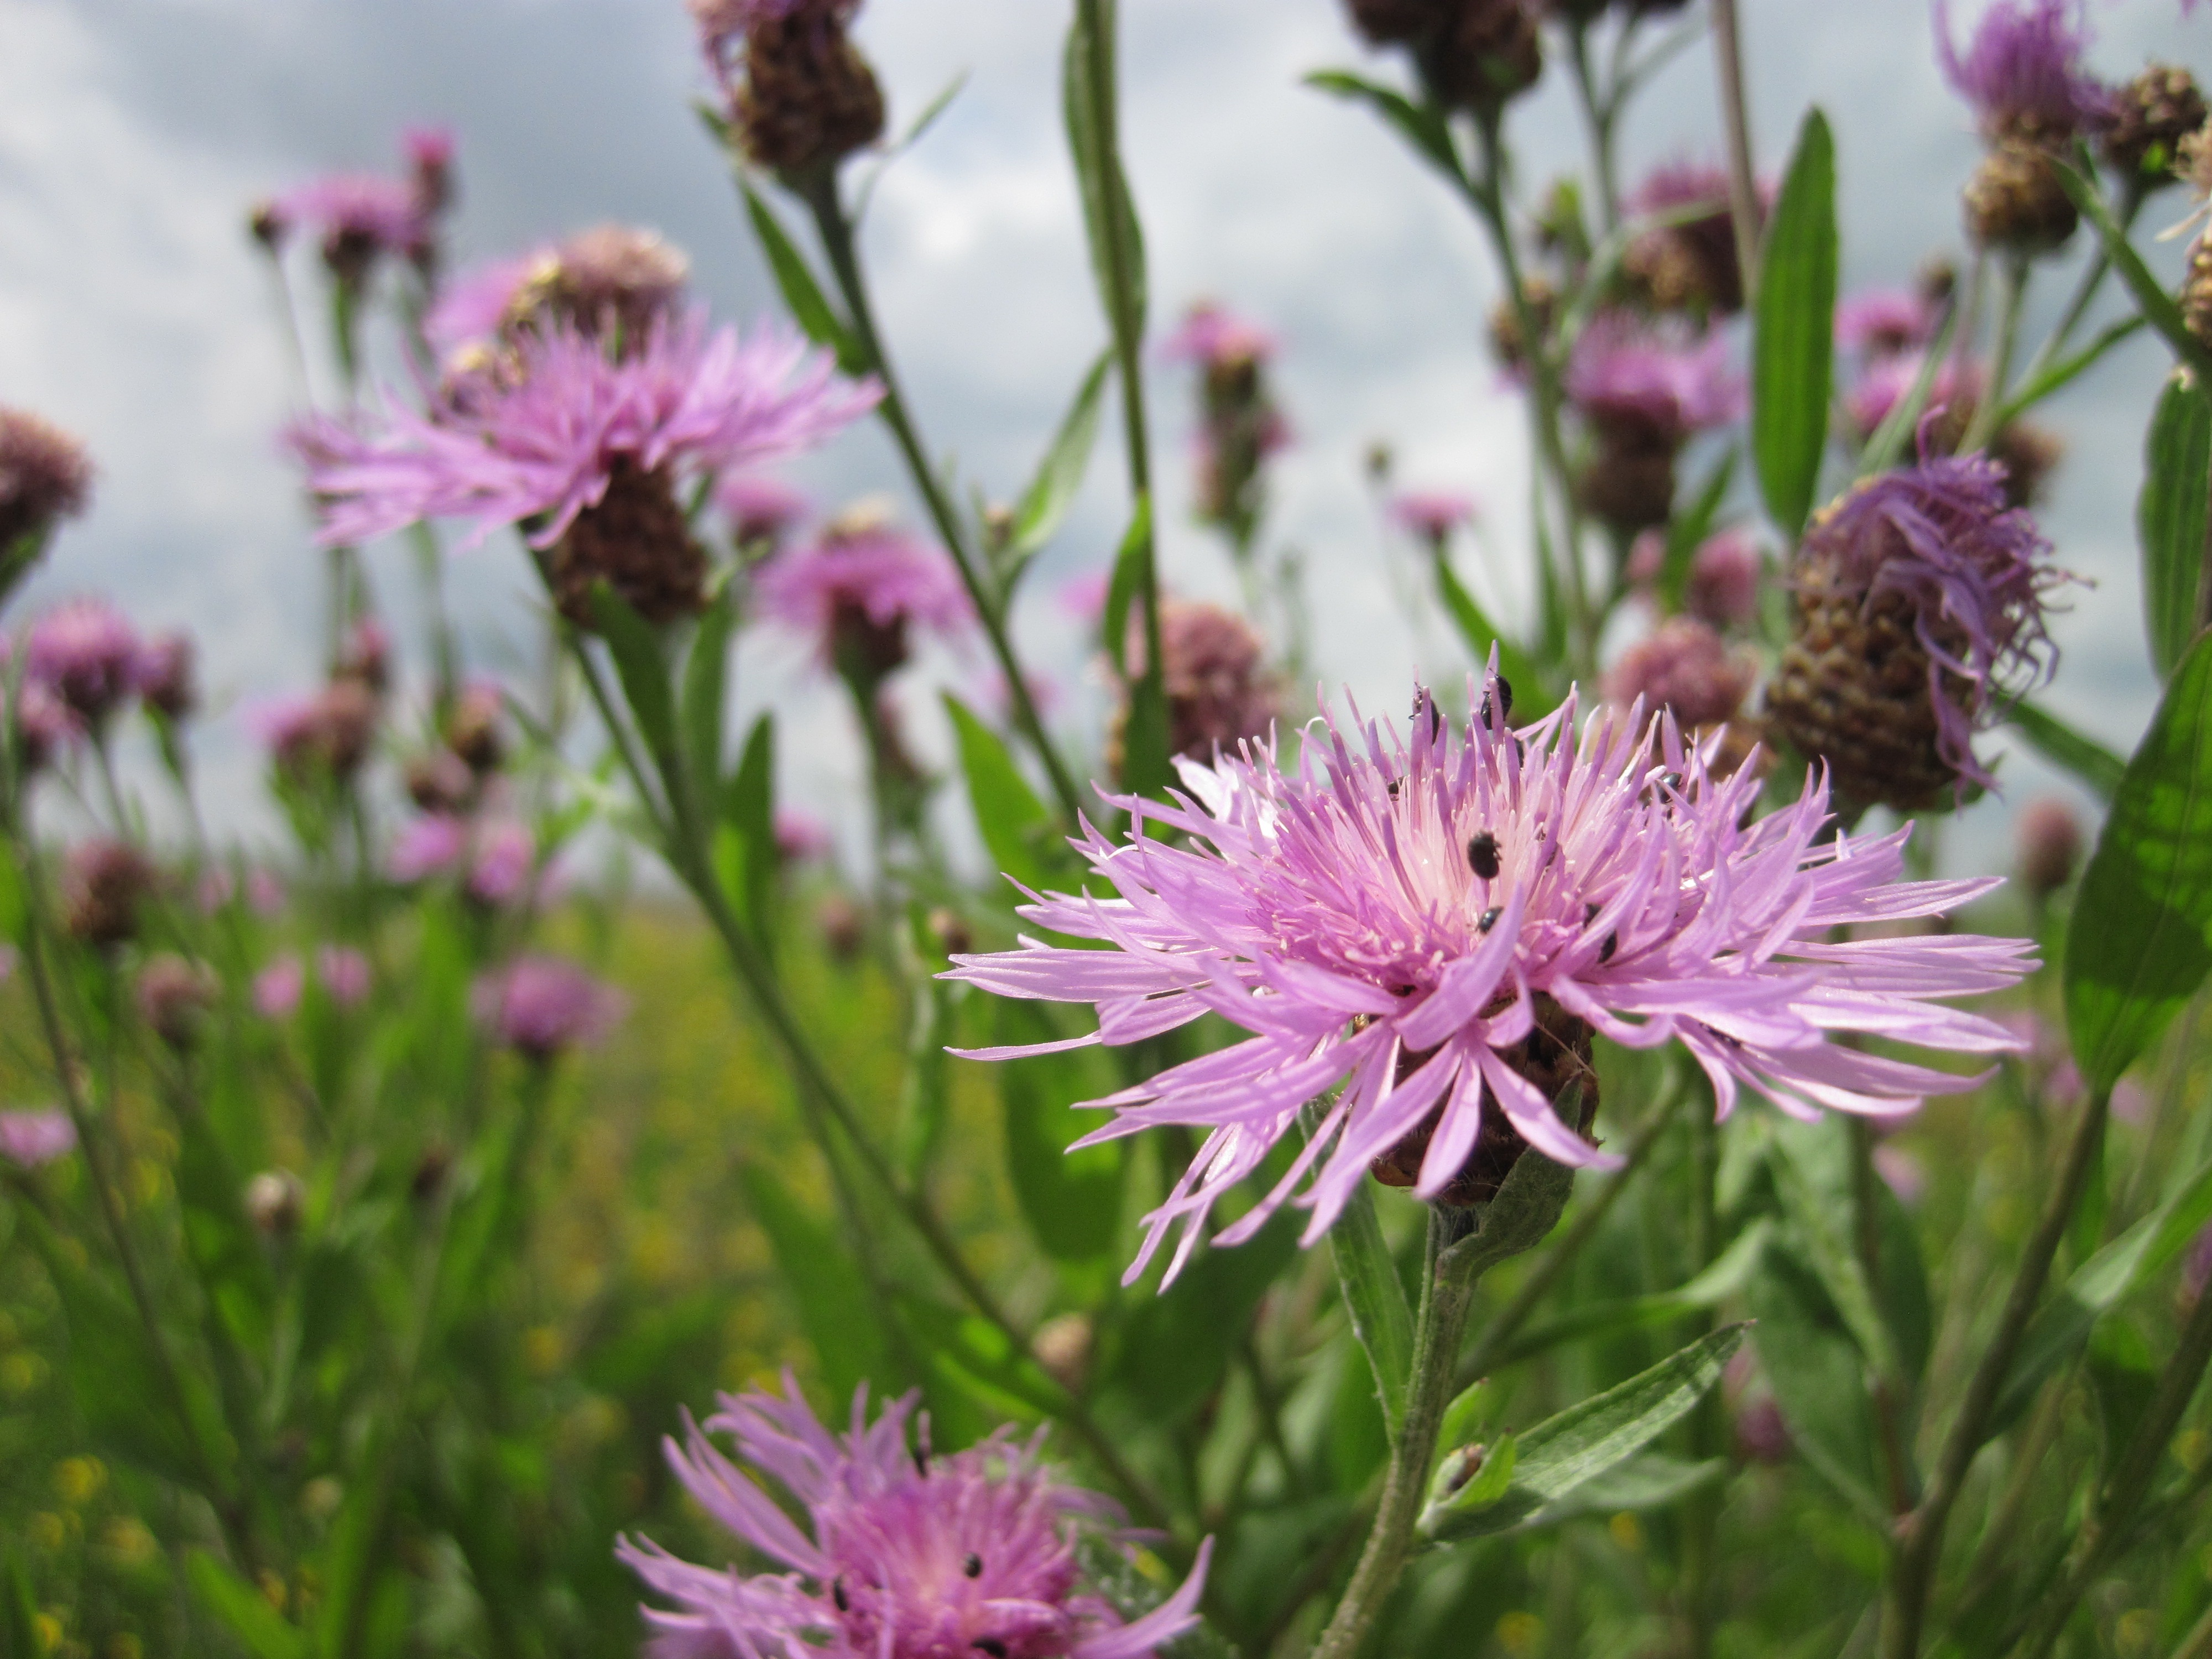
blossom, plant, meadow, flower, bloom, herb, produce, botany, pink, close, flora, wildflower, aster, flowering plant, daisy family, silybum, annual plant, land plant